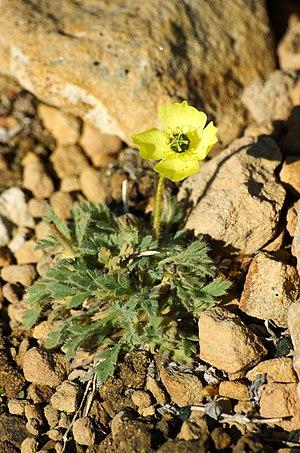
Le pavot arctique est une plante de la famille des Papavéracées poussant dans les régions arctiques et les zones alpines d'Europe, d'Amerique du Nord, et d'Asie. Il se rencontre notamment sur l'île de Kaffeklubben, la terre émergée la plus proche du Pôle Nord, en compagnie de Saxifraga oppositifolia, à une latitude de 83° N, ce qui en fait les plantes les plus septentrionales du monde.
La flore du Groenland représente un total de 575 espèces ou 606 taxa de plantes vasculaires, dont treize sont endémiques, et quatre-vingt-sept taxa ont été introduits par l'homme, la plupart s'y étant naturalisés.